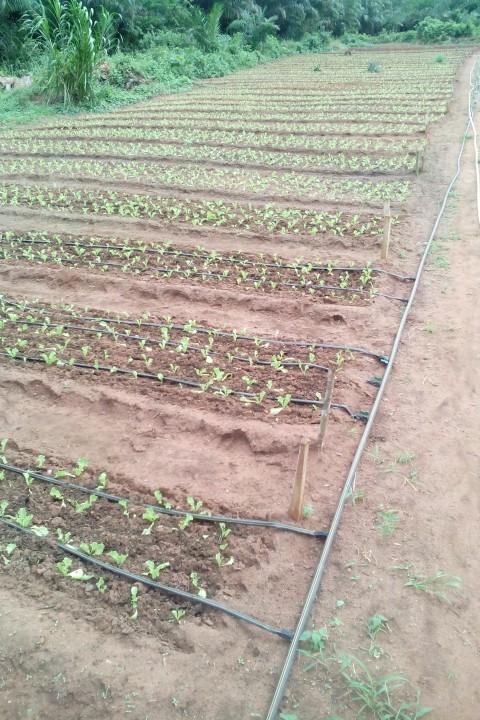
KIna mimea michanga, imepandwa kwa mistari mirefu, kuna mfumo wa umwagiliaji wa matone. Mabomba meusi yapo karibu na mimea, udongo unaonekana mwekundu. Miti inaonekana kwa mbali kilimo kinafanyika vizuri.